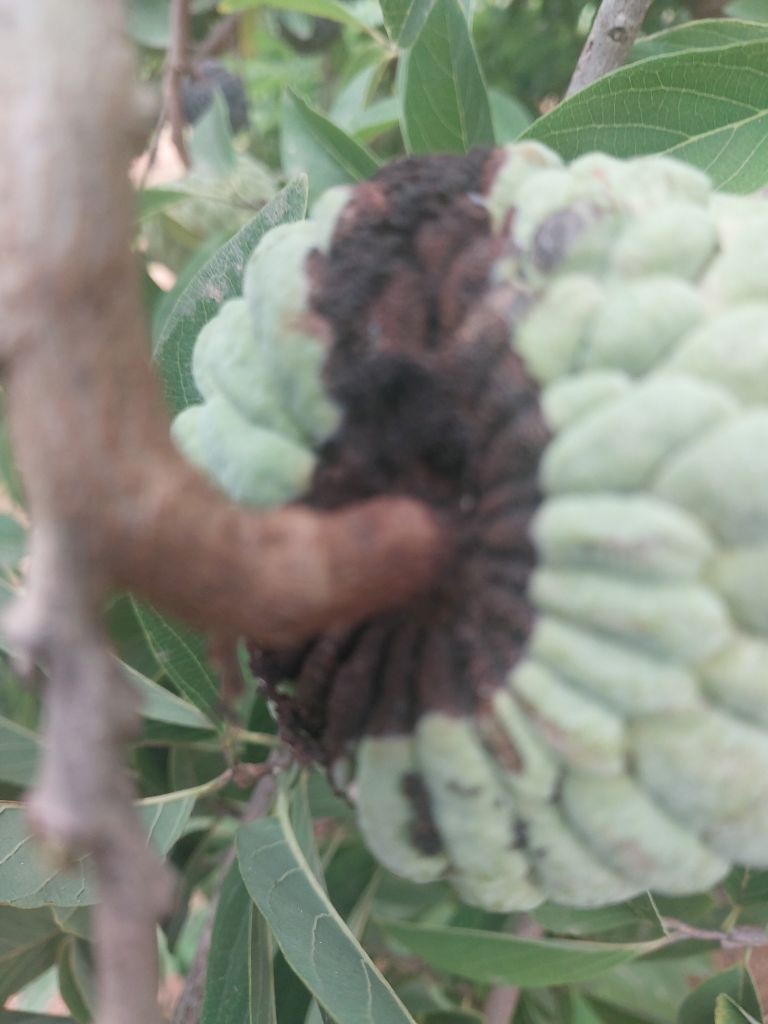
Disease label: Diplodia Rot